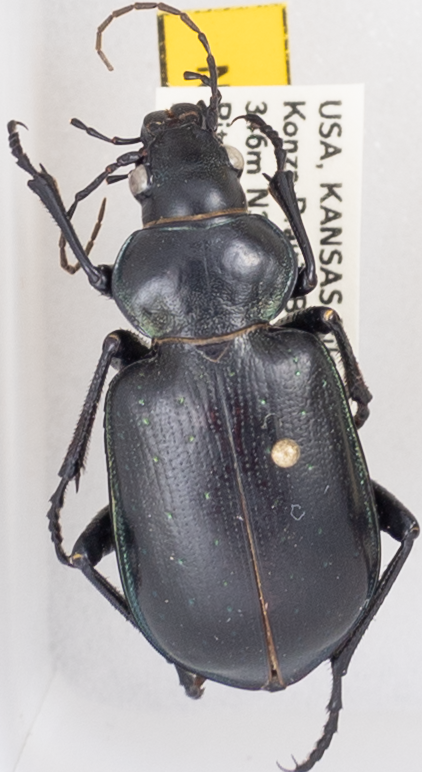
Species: Calosoma affine
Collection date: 2020-09-02
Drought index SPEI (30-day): -0.638
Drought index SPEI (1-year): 0.51
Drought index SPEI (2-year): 1.69